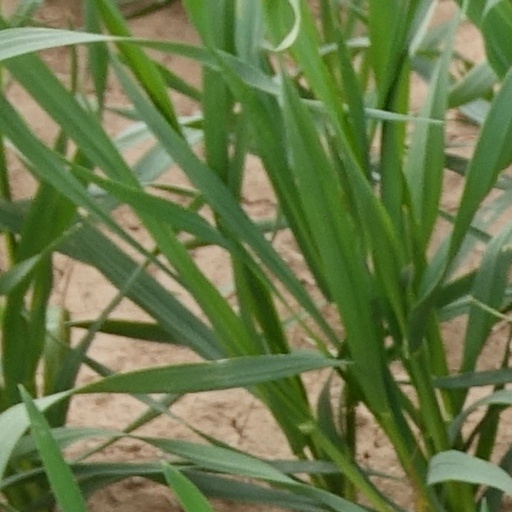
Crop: wheat